Plaza de Toros de Pontevedra

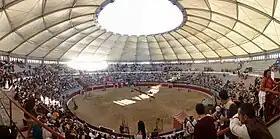
Interior of the covered bullring

The bullring in Pontevedra is characterised by its large number of supporters. The sunny stands of the bullring are full of peñas who, with their colourful clothes and joy, create a great atmosphere every afternoon of the bullfight. About 50 groups of peña members celebrate their annual Feria de la Virgen Peregrina. This phenomenon of peñas is not a new fashion, but it is something rooted in Pontevedra.